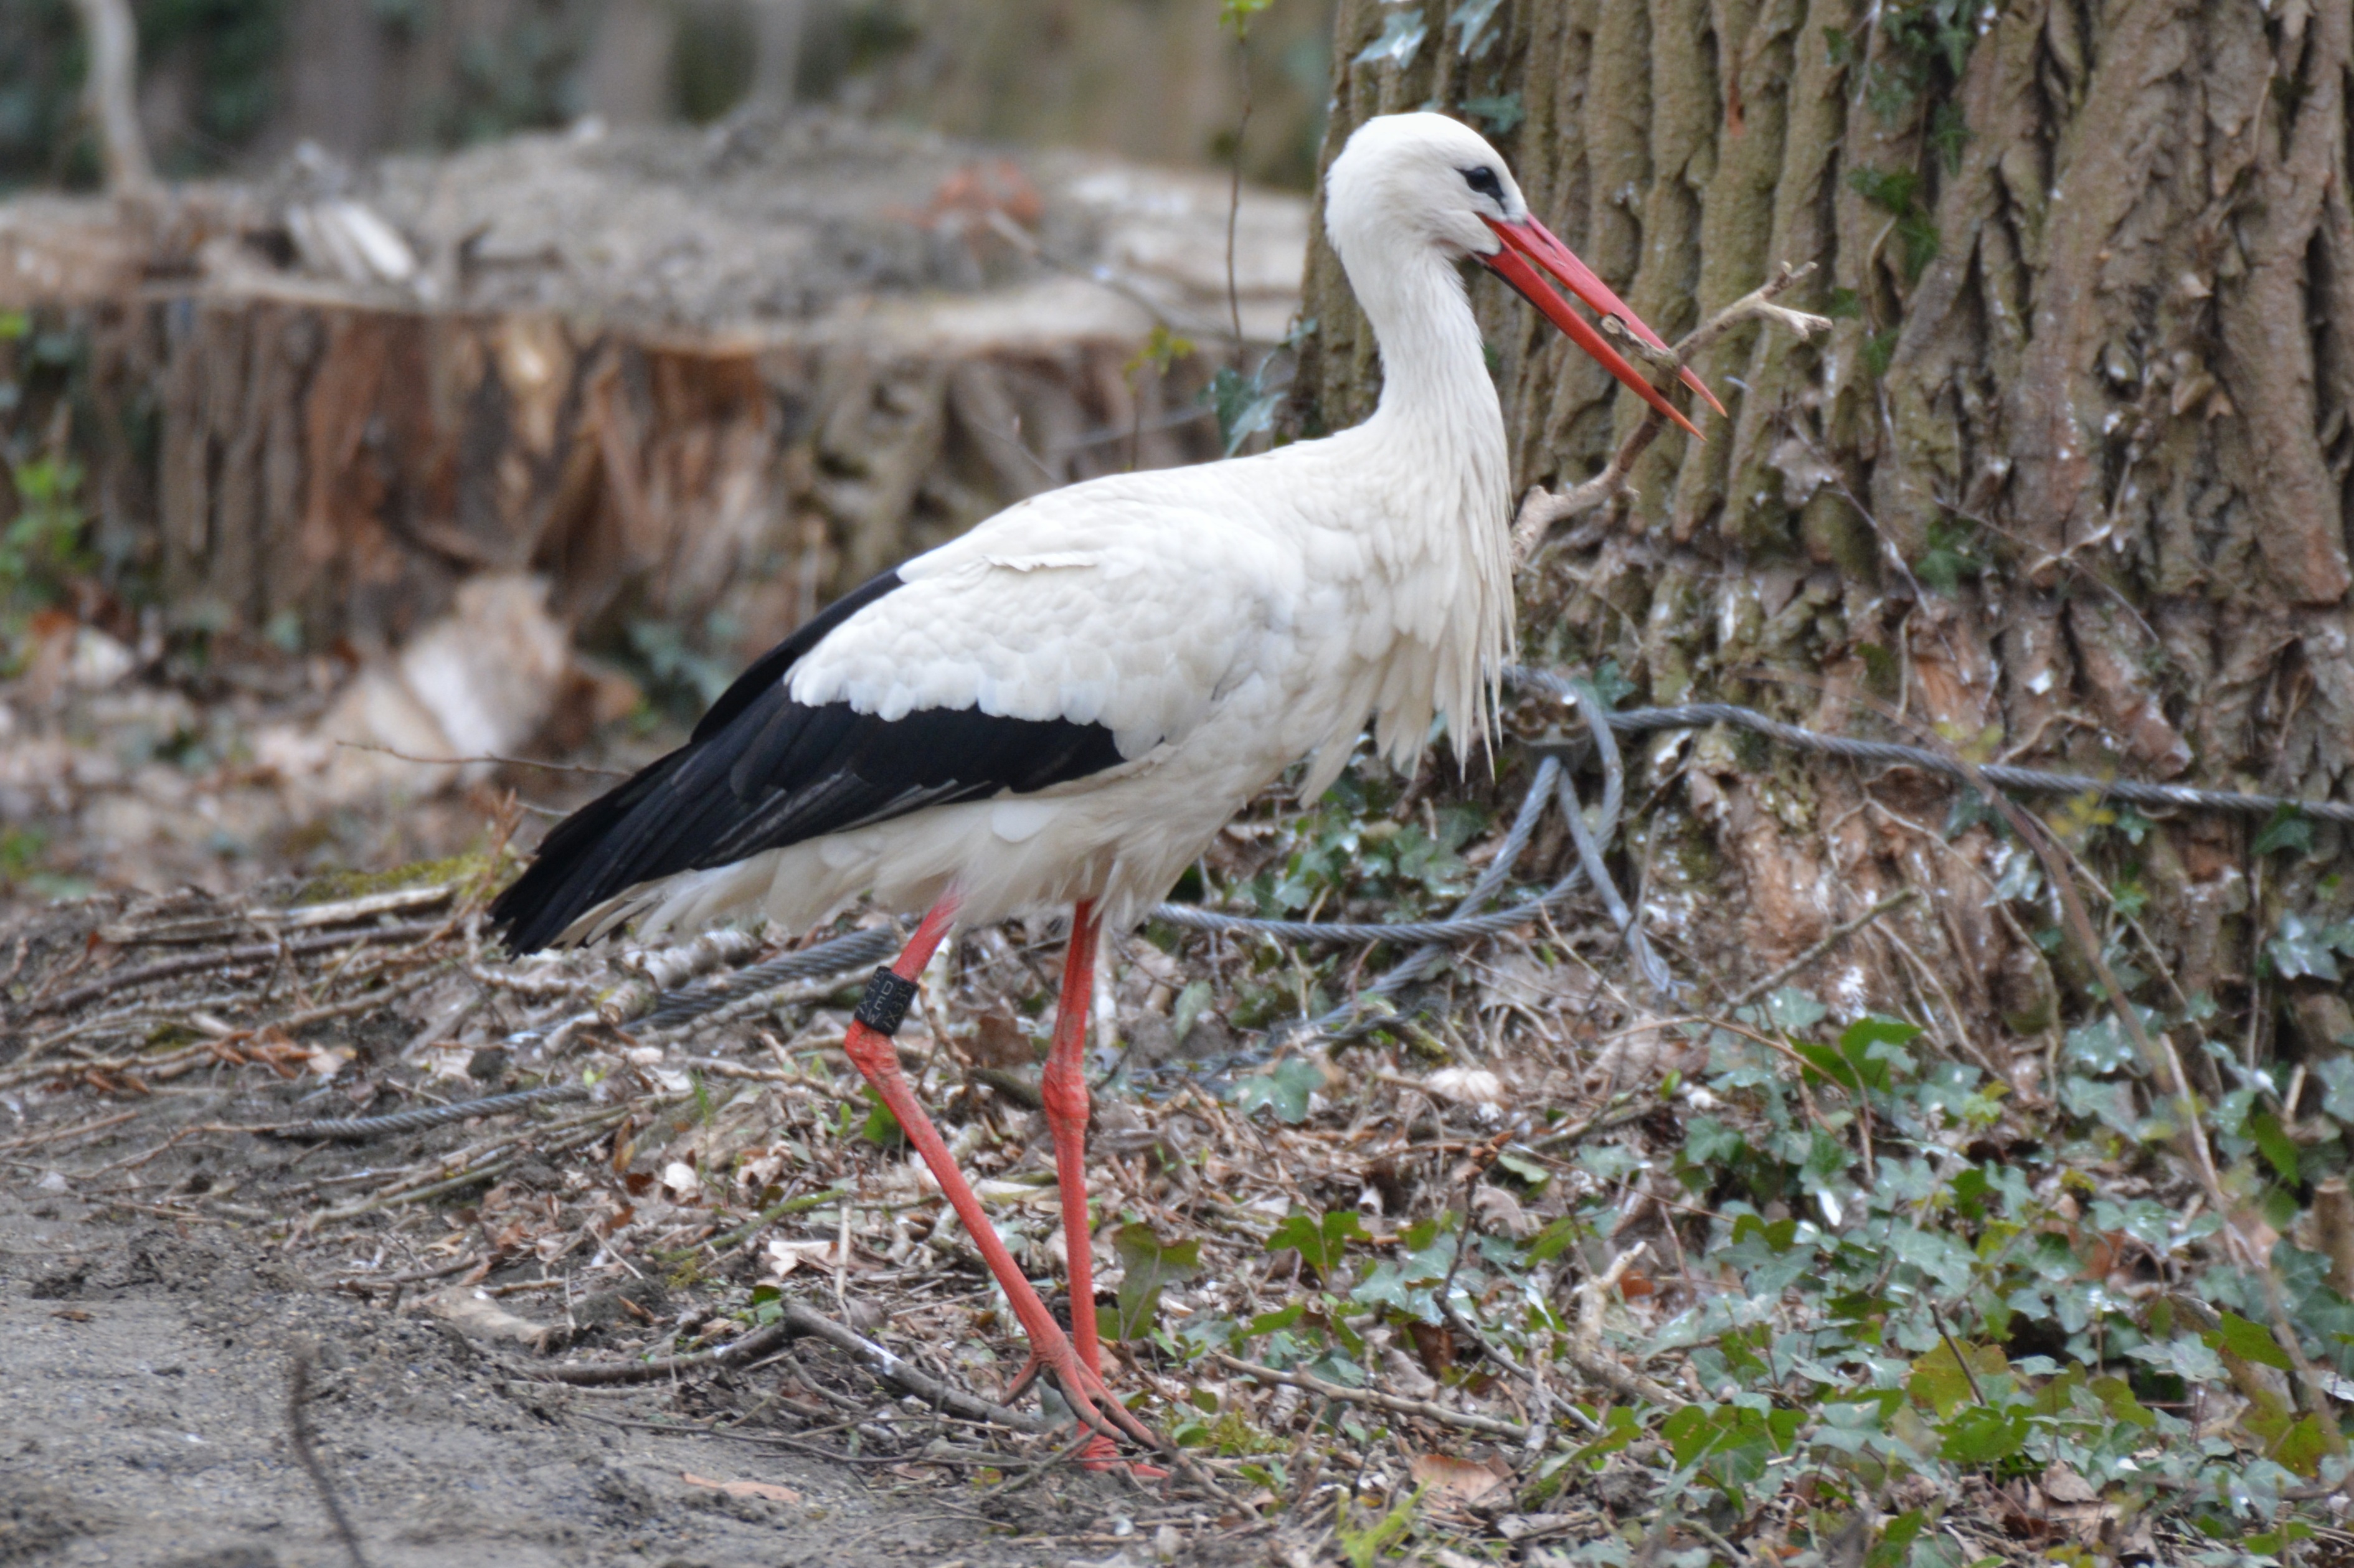
bird, animal, wildlife, beak, fauna, stork, vertebrate, ibis, white stork, ciconiiformes